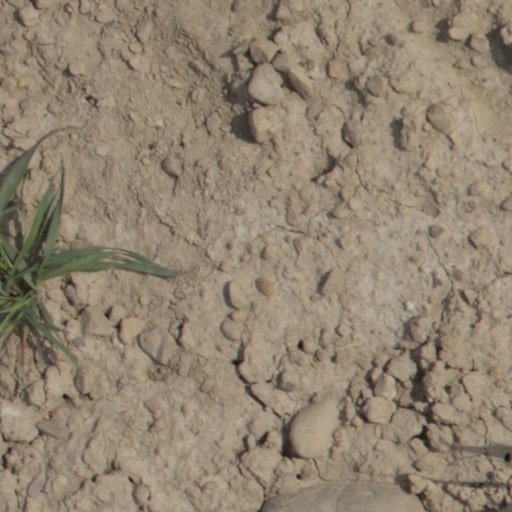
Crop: wheat